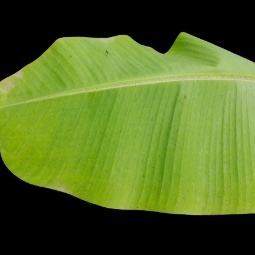
Label: Zinc